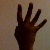
The image shows a hand gesture representing the number 4 in Indian Sign Language.